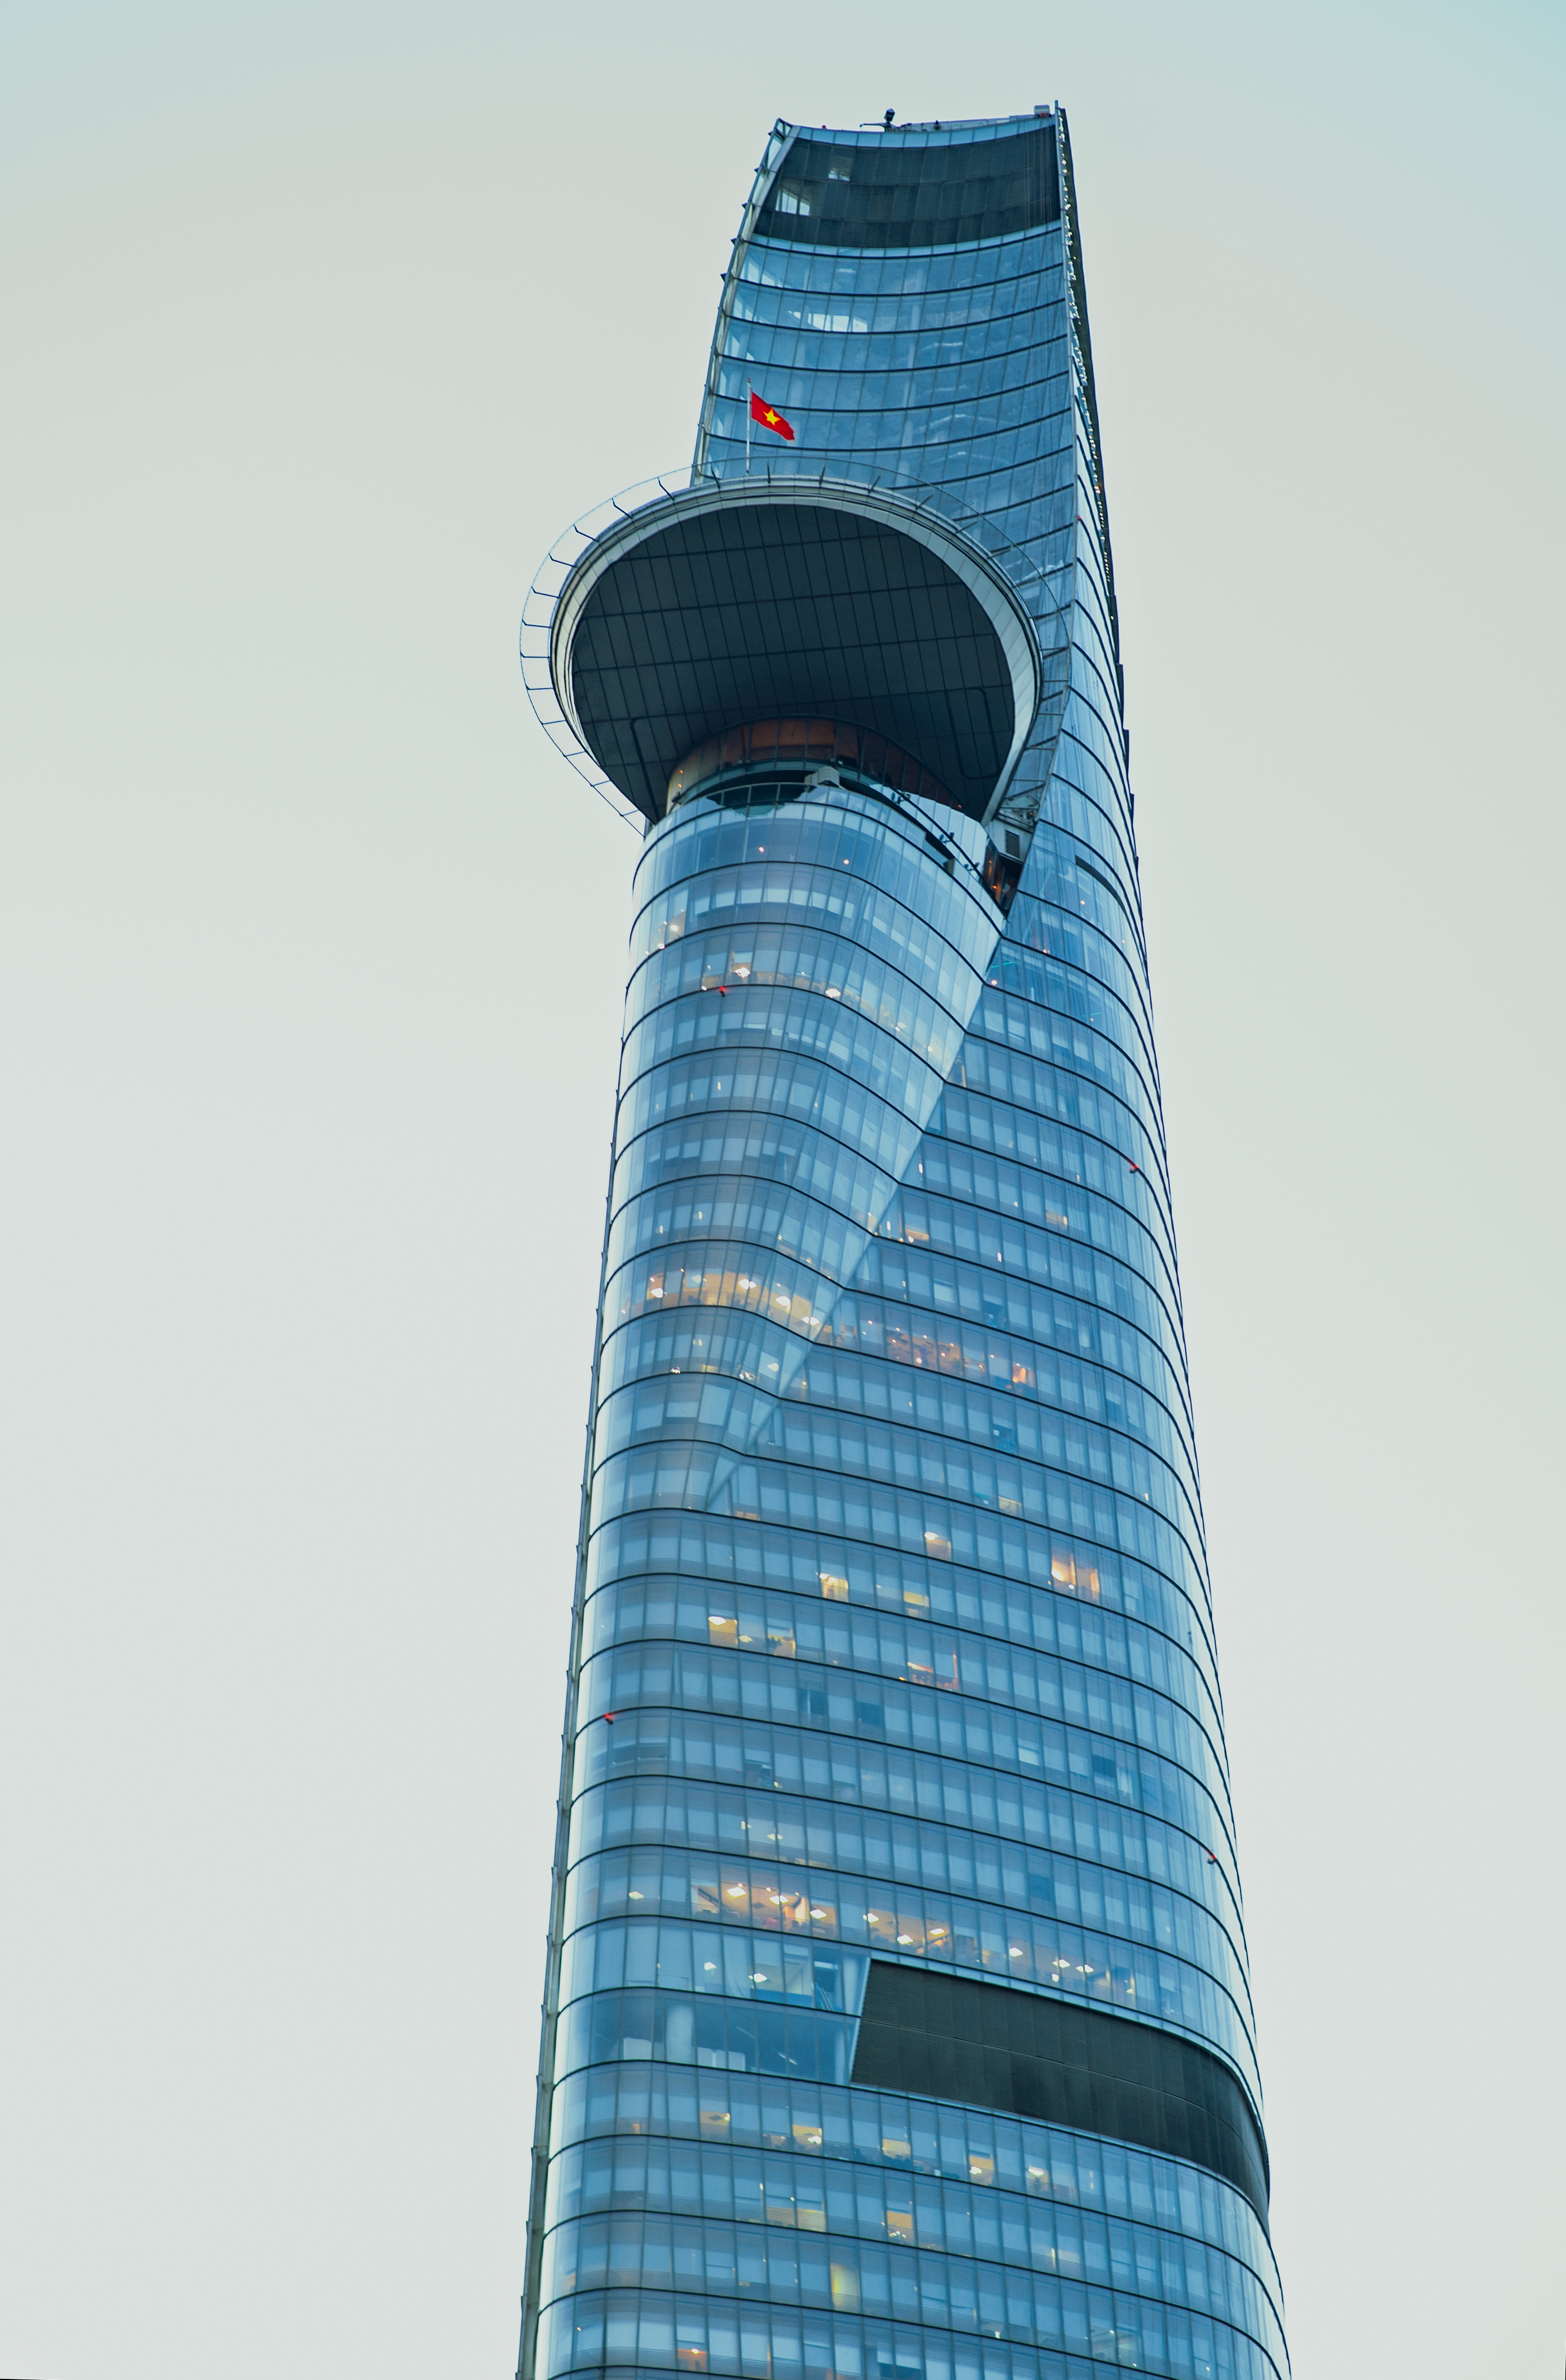
portrait, landscape, beautiful, art, artwork, photography, natural, skyscraper, building, tower, landmark, metropolitan area, control tower, architecture, tower block, daytime, sky, corporate headquarters, metropolis, city, facade